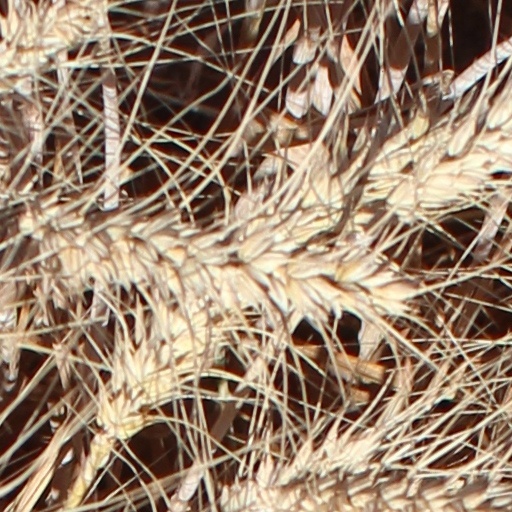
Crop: wheat